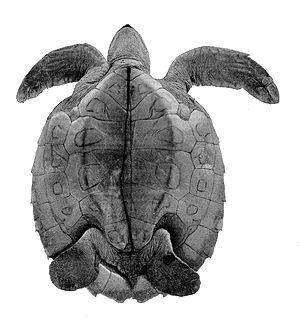
Natator depressus